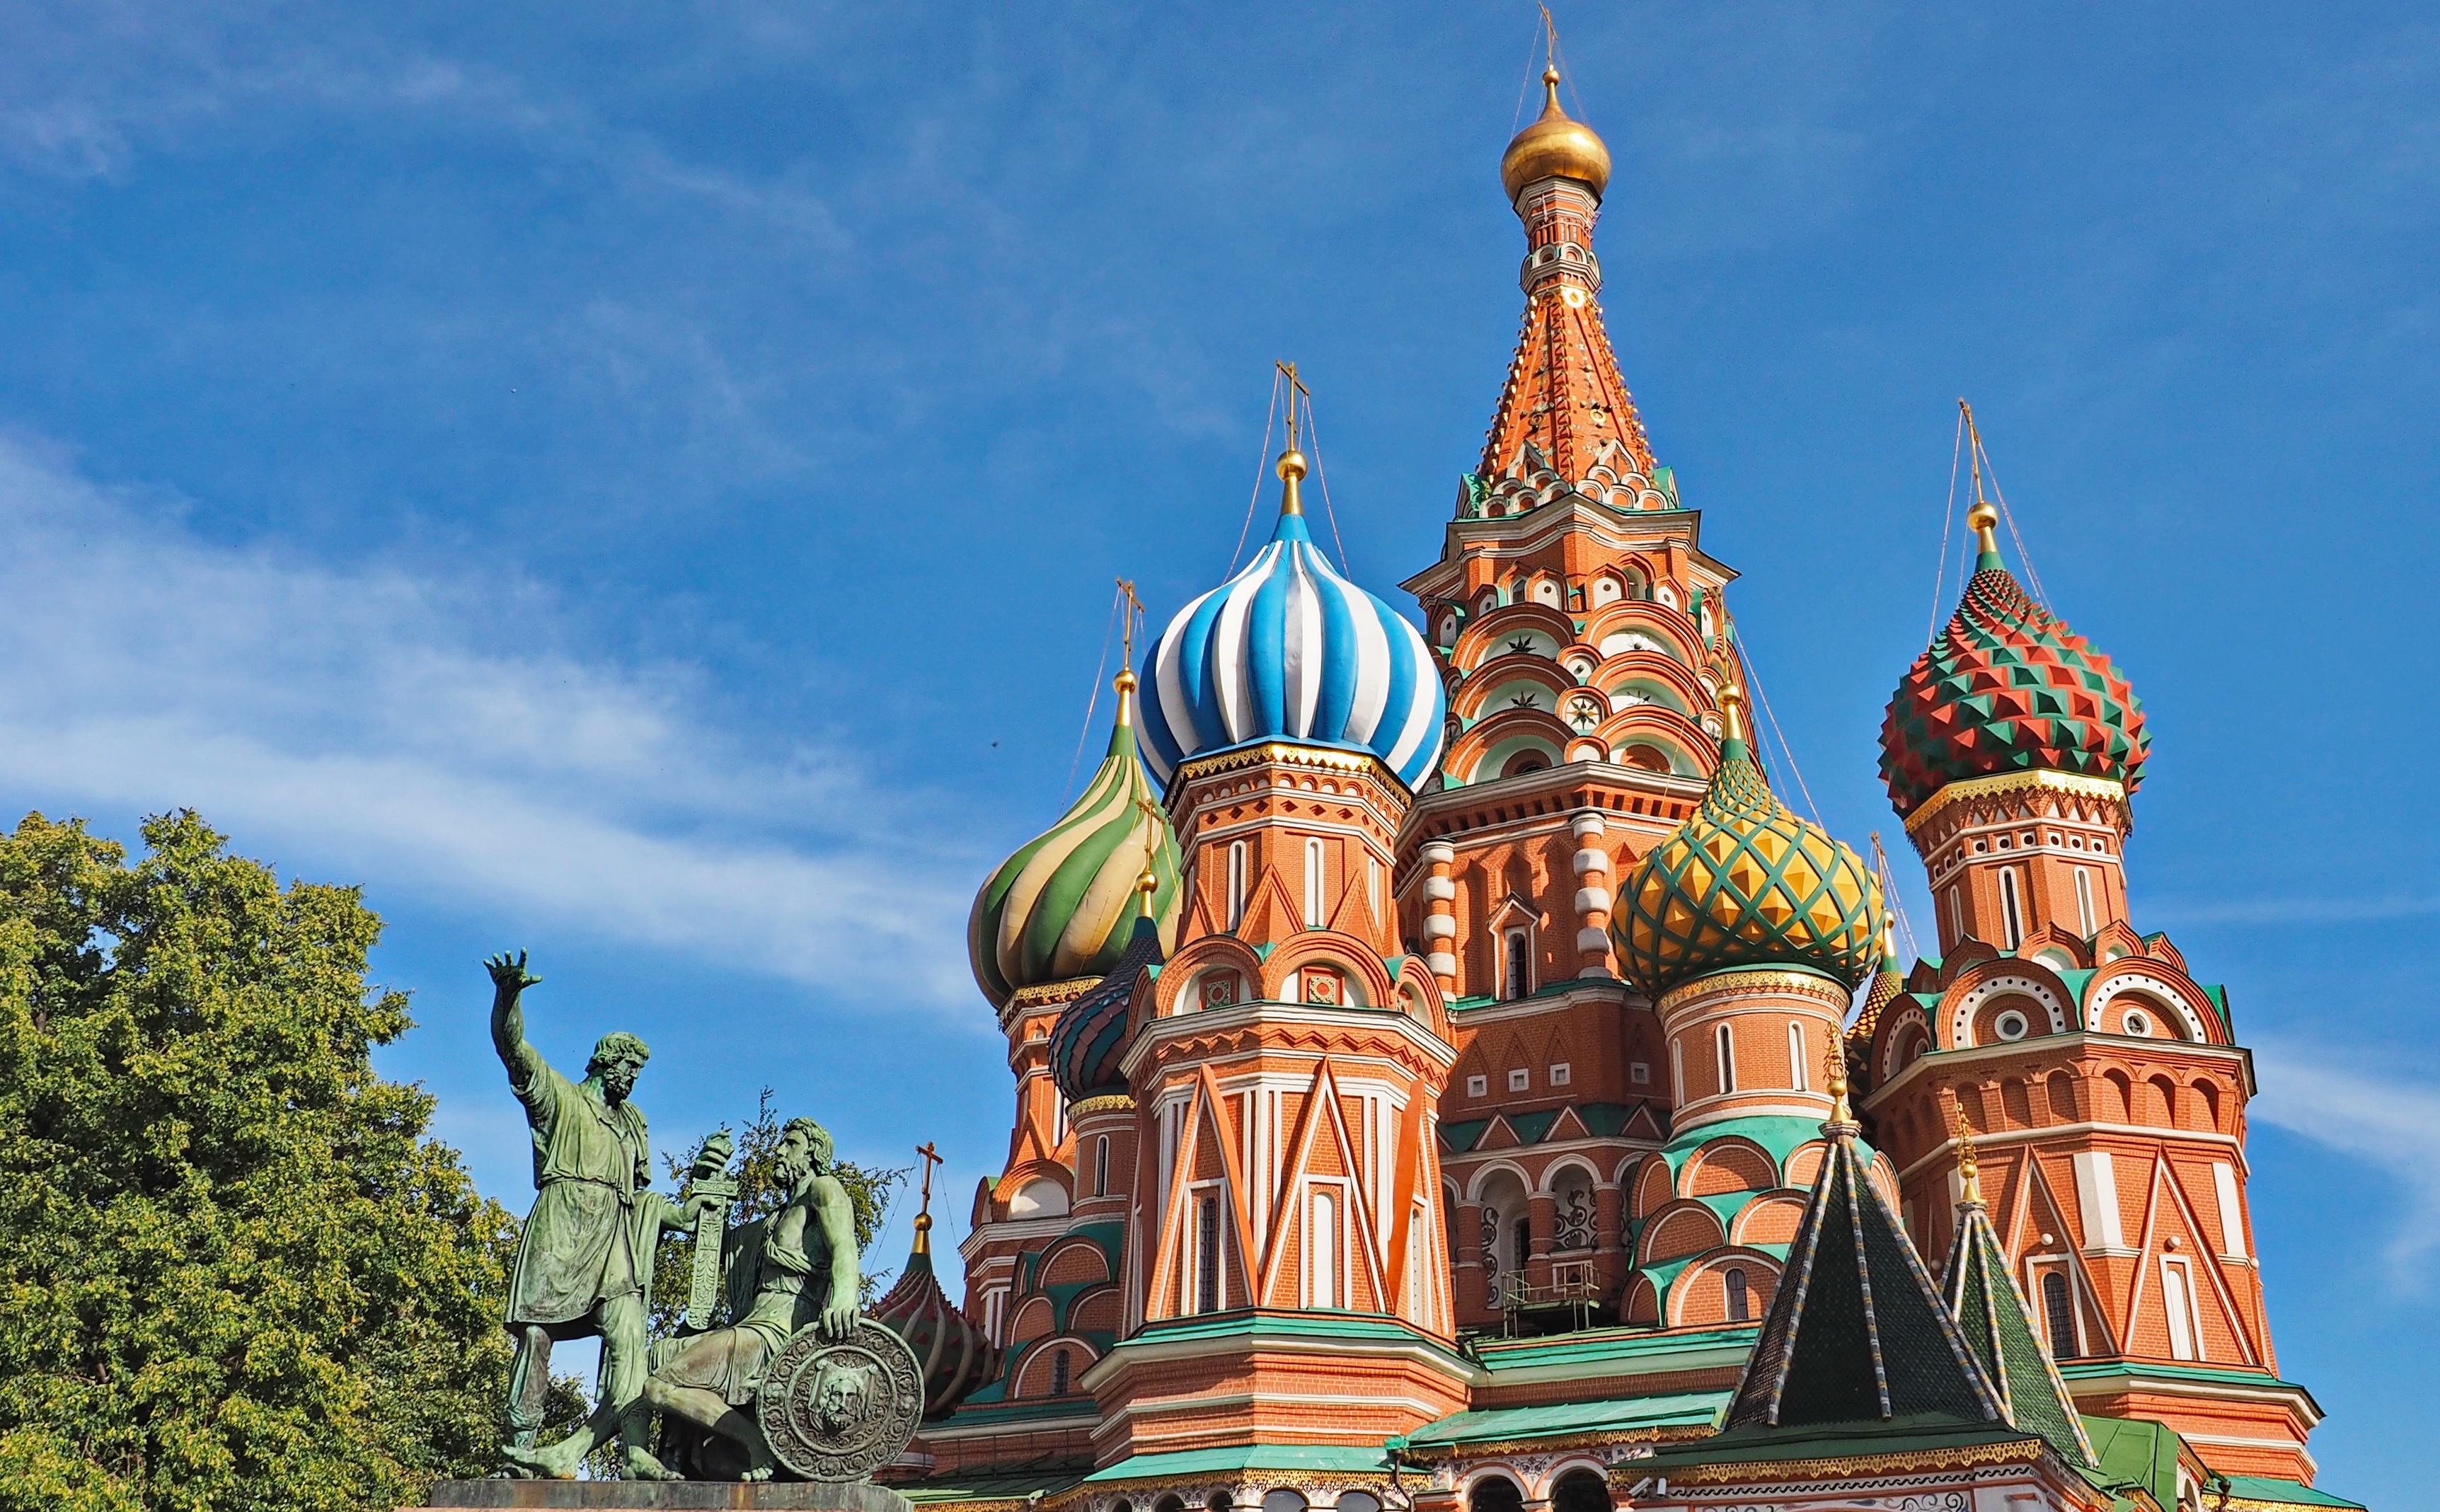
building, tower, landmark, church, cathedral, tourism, place of worship, temple, spire